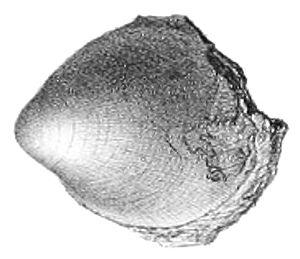
Les monoplacophores sont une classe de mollusques marins patelliformes, possibles ancêtres des autres classes de mollusques.